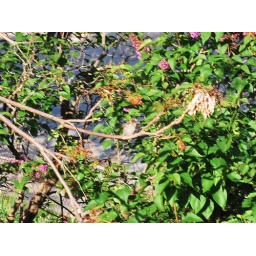
nikon d-60 bird in tree 001